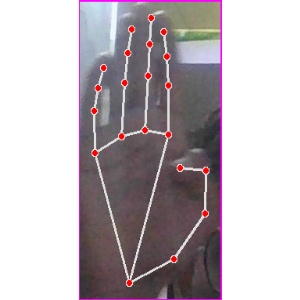
अक्षर: झ